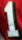
Number: 1